Siberia To-day

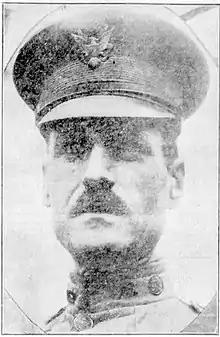
Frederick Ferdinand Moore in Vladivostok 1919. Photo: Donald C. Thompson

The book documents Moore's experience as a captain in the Intelligence Division of the American Expeditionary Force in Siberia. Moore, a war correspondent during the Russo-Japanese War, arrived in Vladivostok in September 1918 and departed in March 1919. He was stationed in Chita and had numerous encounters with Grigory Mikhaylovich Semyonov, the ataman of Baikal Cossacks. Moore documents at length several alcohol-fuelled official gatherings in Chita.